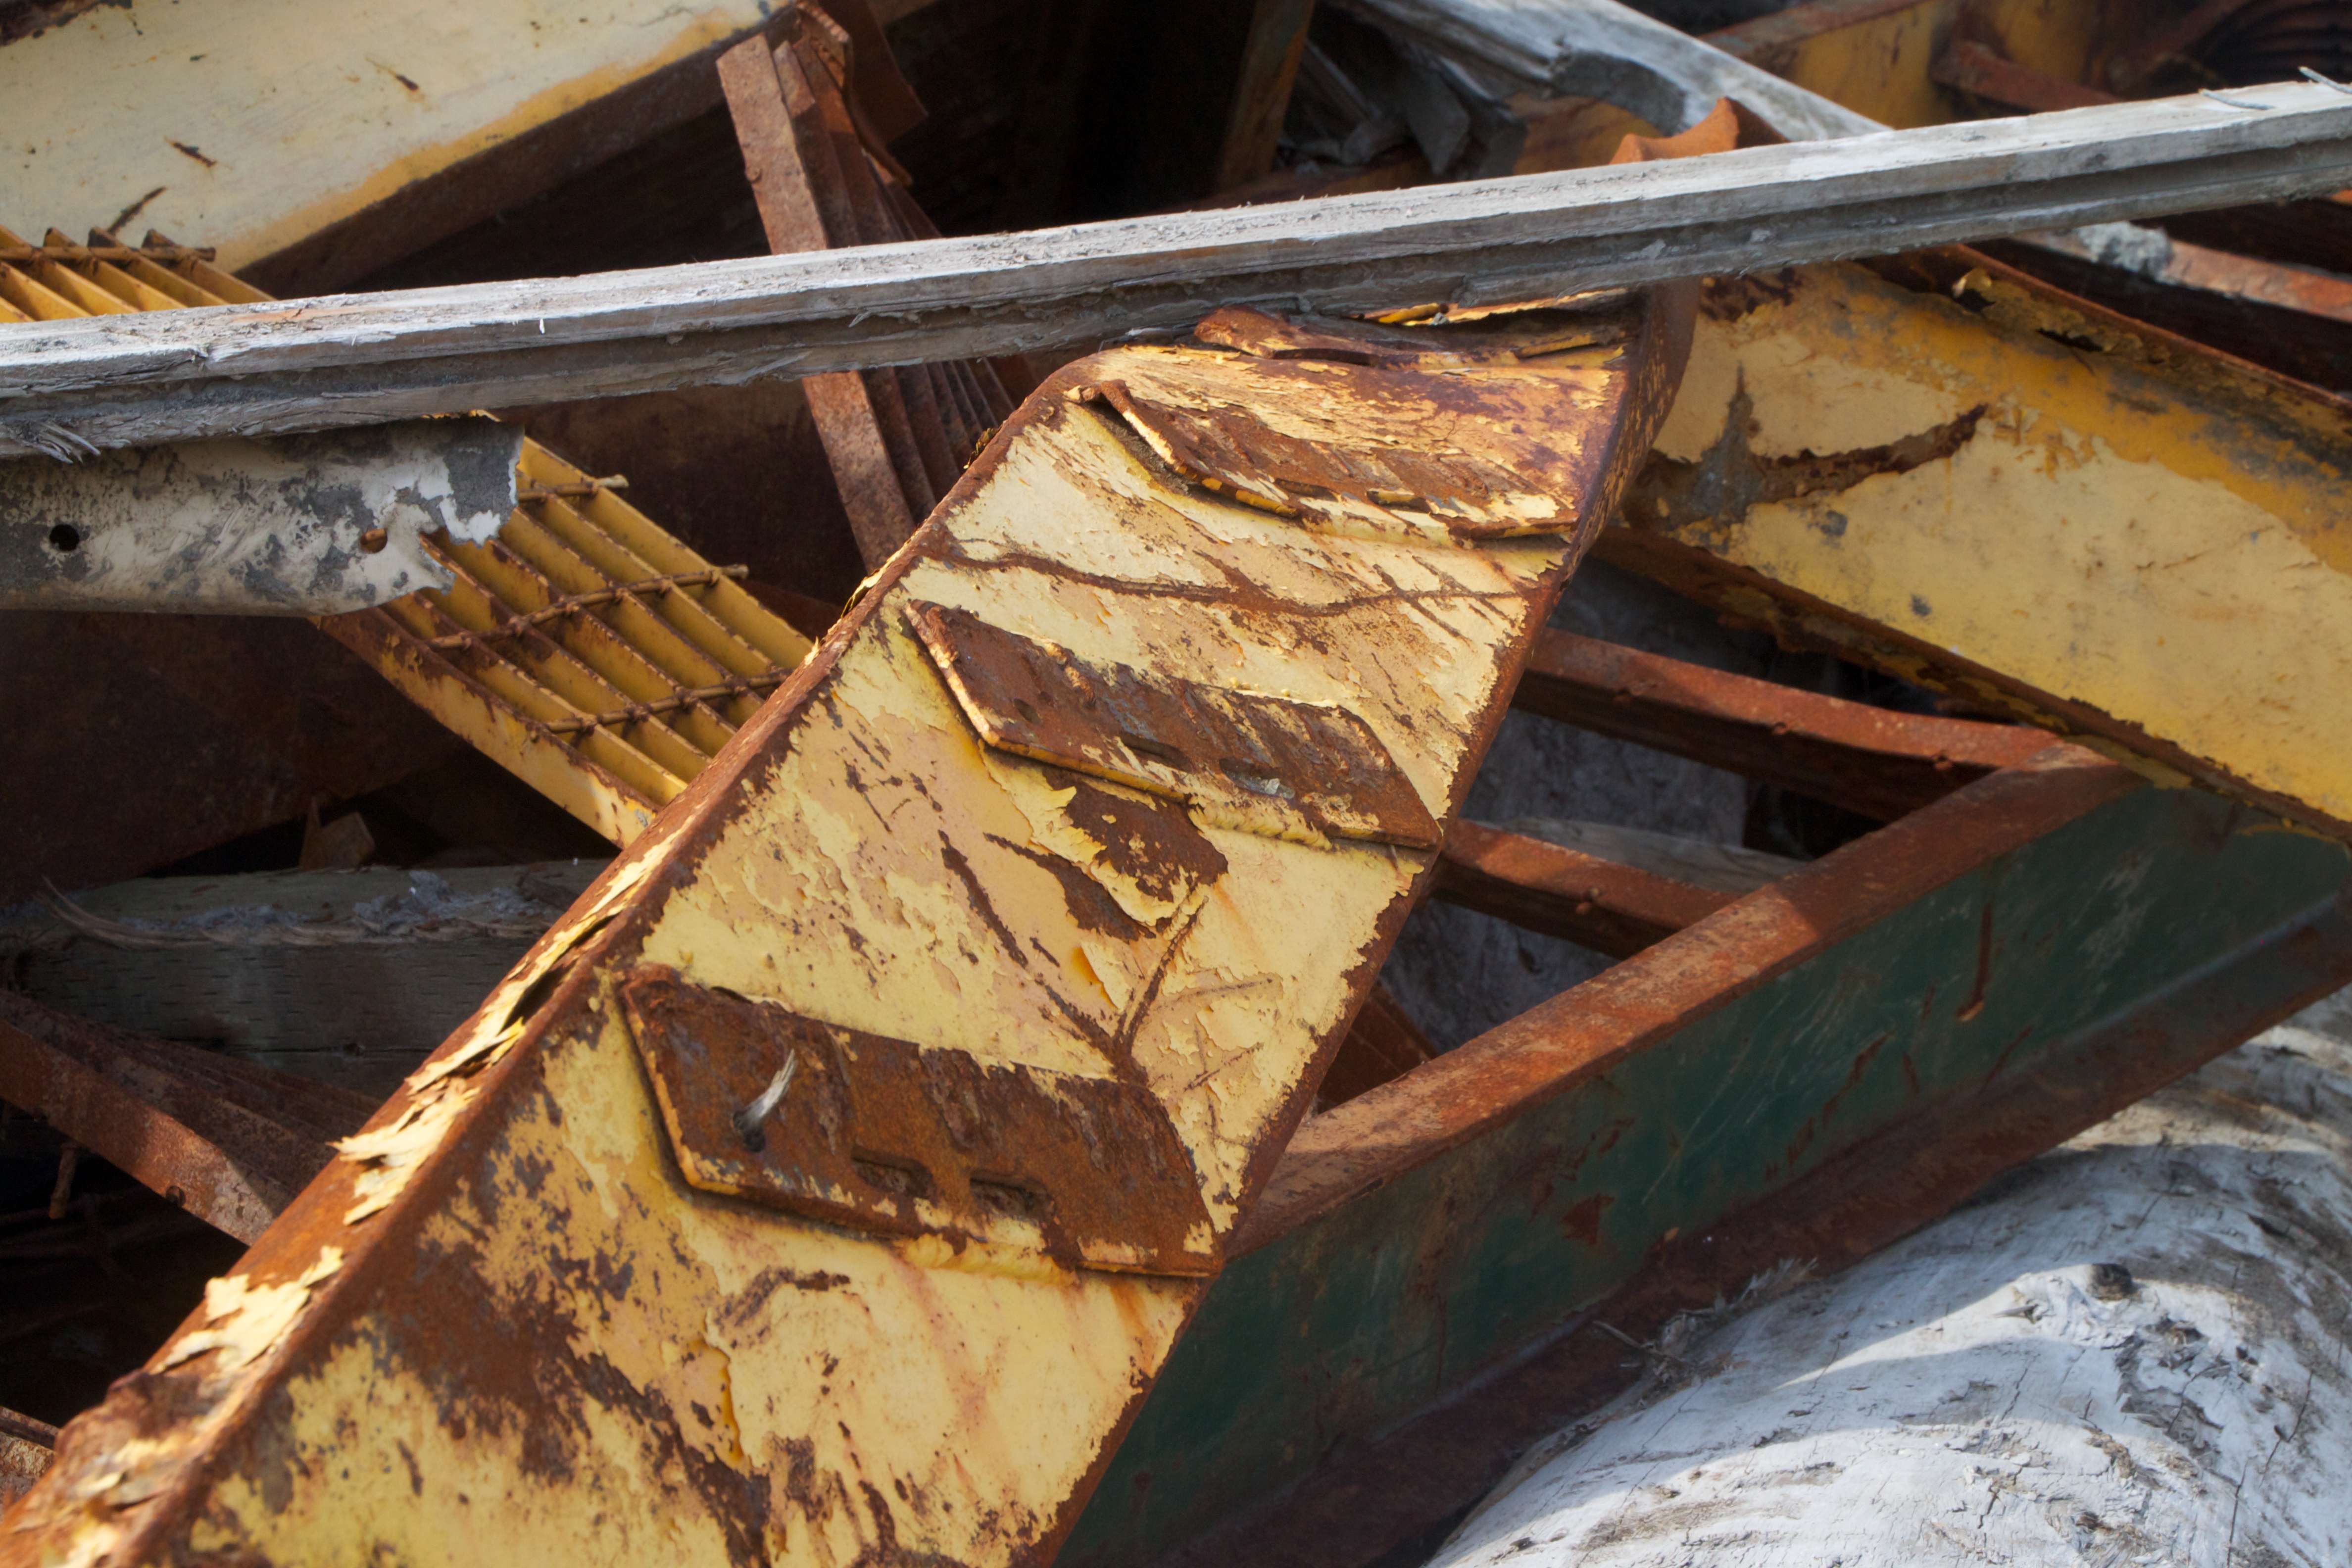
wood, beam, rust, vehicle, lumber, material, scrap